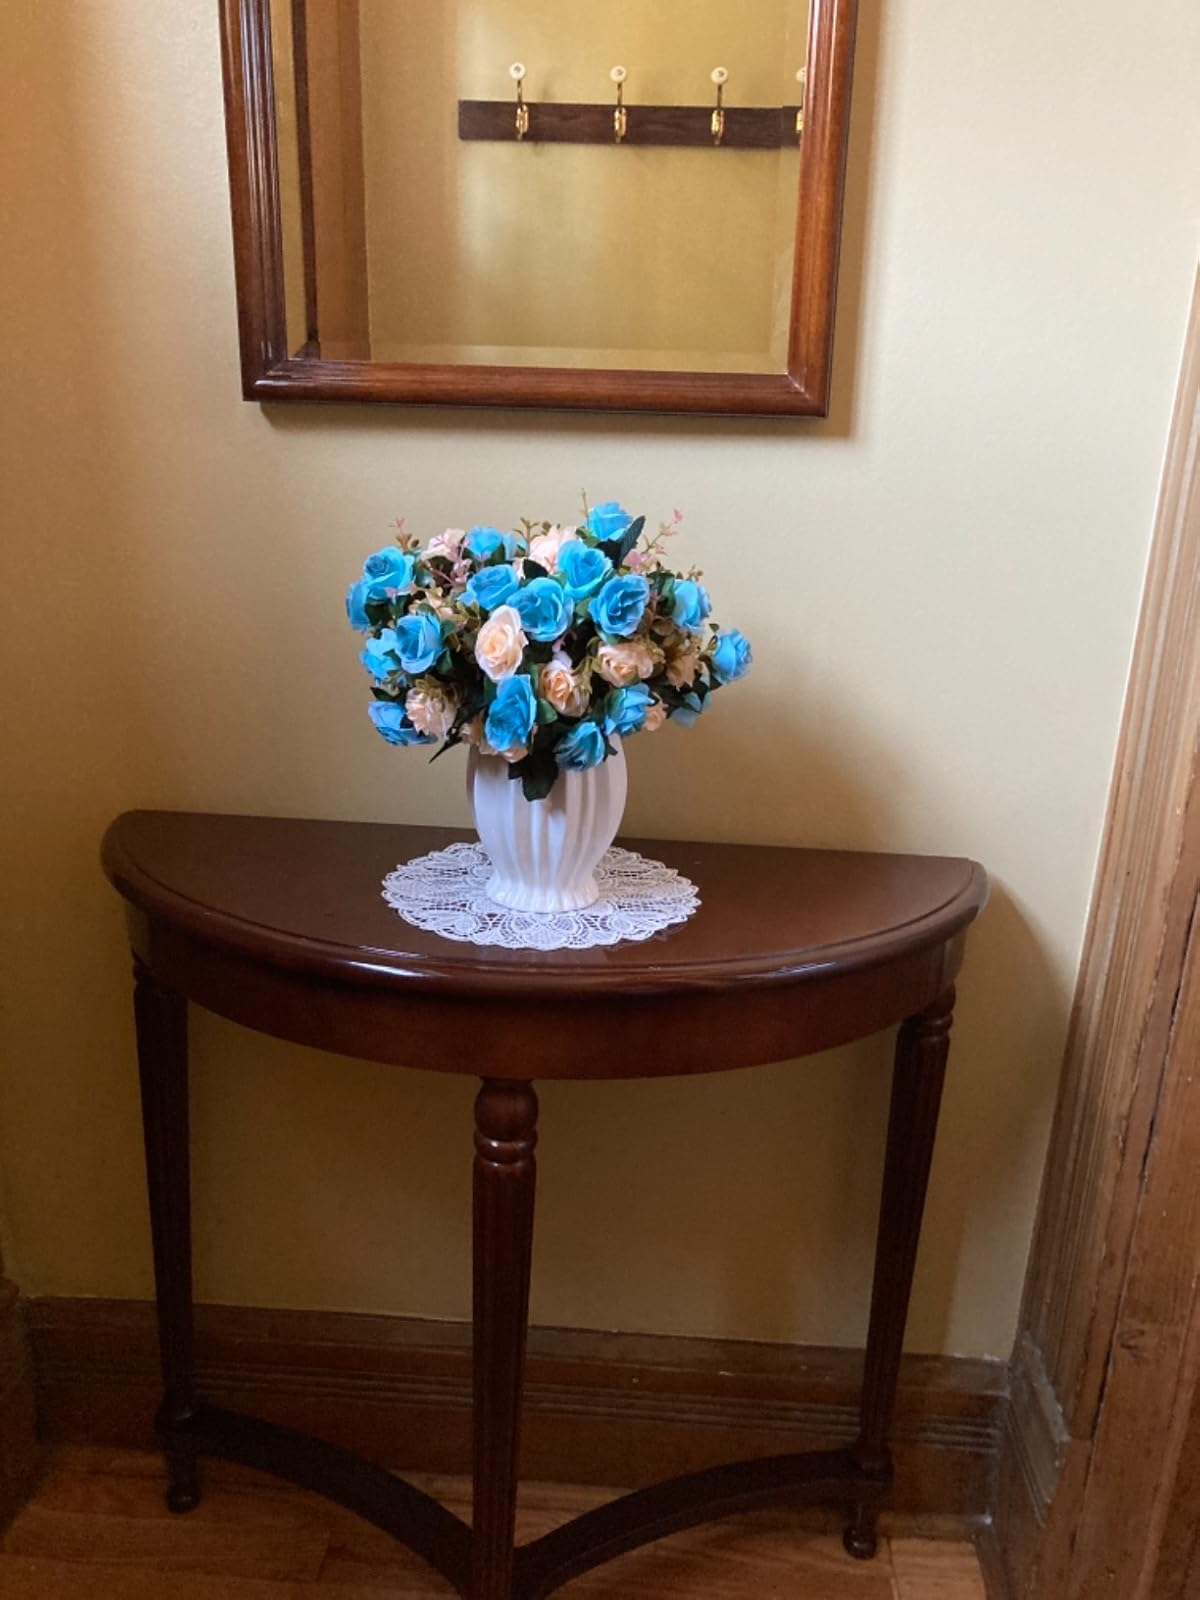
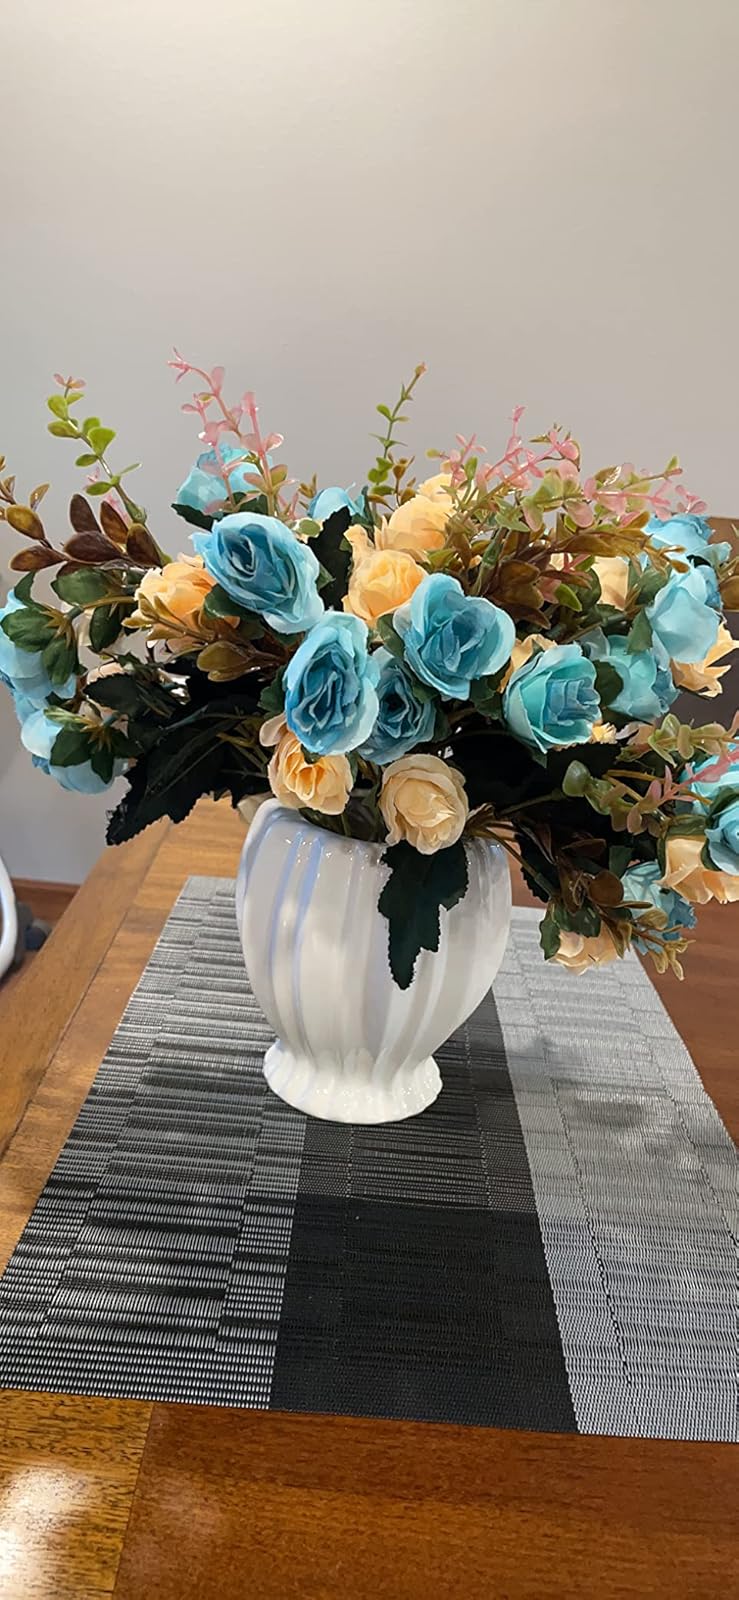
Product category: vase
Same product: yes